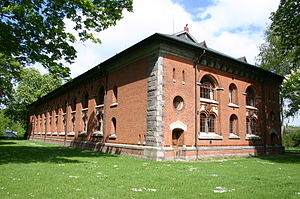
Viborg / Billeder fra byen
"Viborg er en af de ældste byer i Danmark. Byen har 40.778 indbyggere og ligger centralt i Midtjylland ved Hærvejen. Byen er delt op af to søer, Søndersø og Nørresø. Byens navn, som gennem tiderne er skrevet som Wiborg, Wibjerg, Wibiærgh, Wybærgh, Wiburgh og på latin Wibergis, hentyder til et indviet sted til gudsdyrkelse og til byens beliggenhed højt i terrænet. Viborg betyder således ""det hellige sted på bakken"".